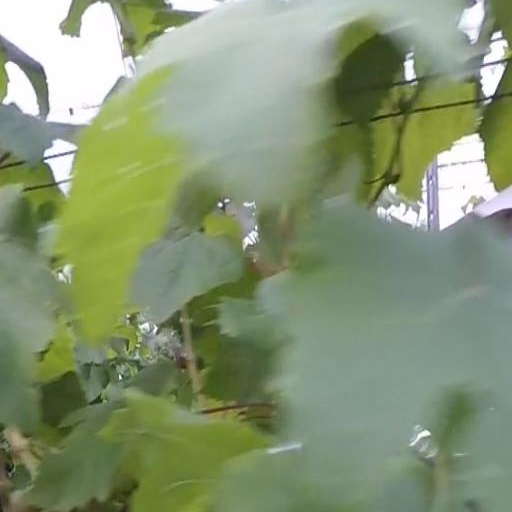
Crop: grape